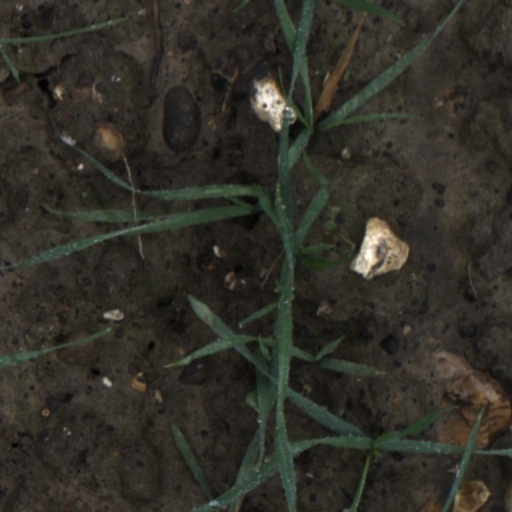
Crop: wheat